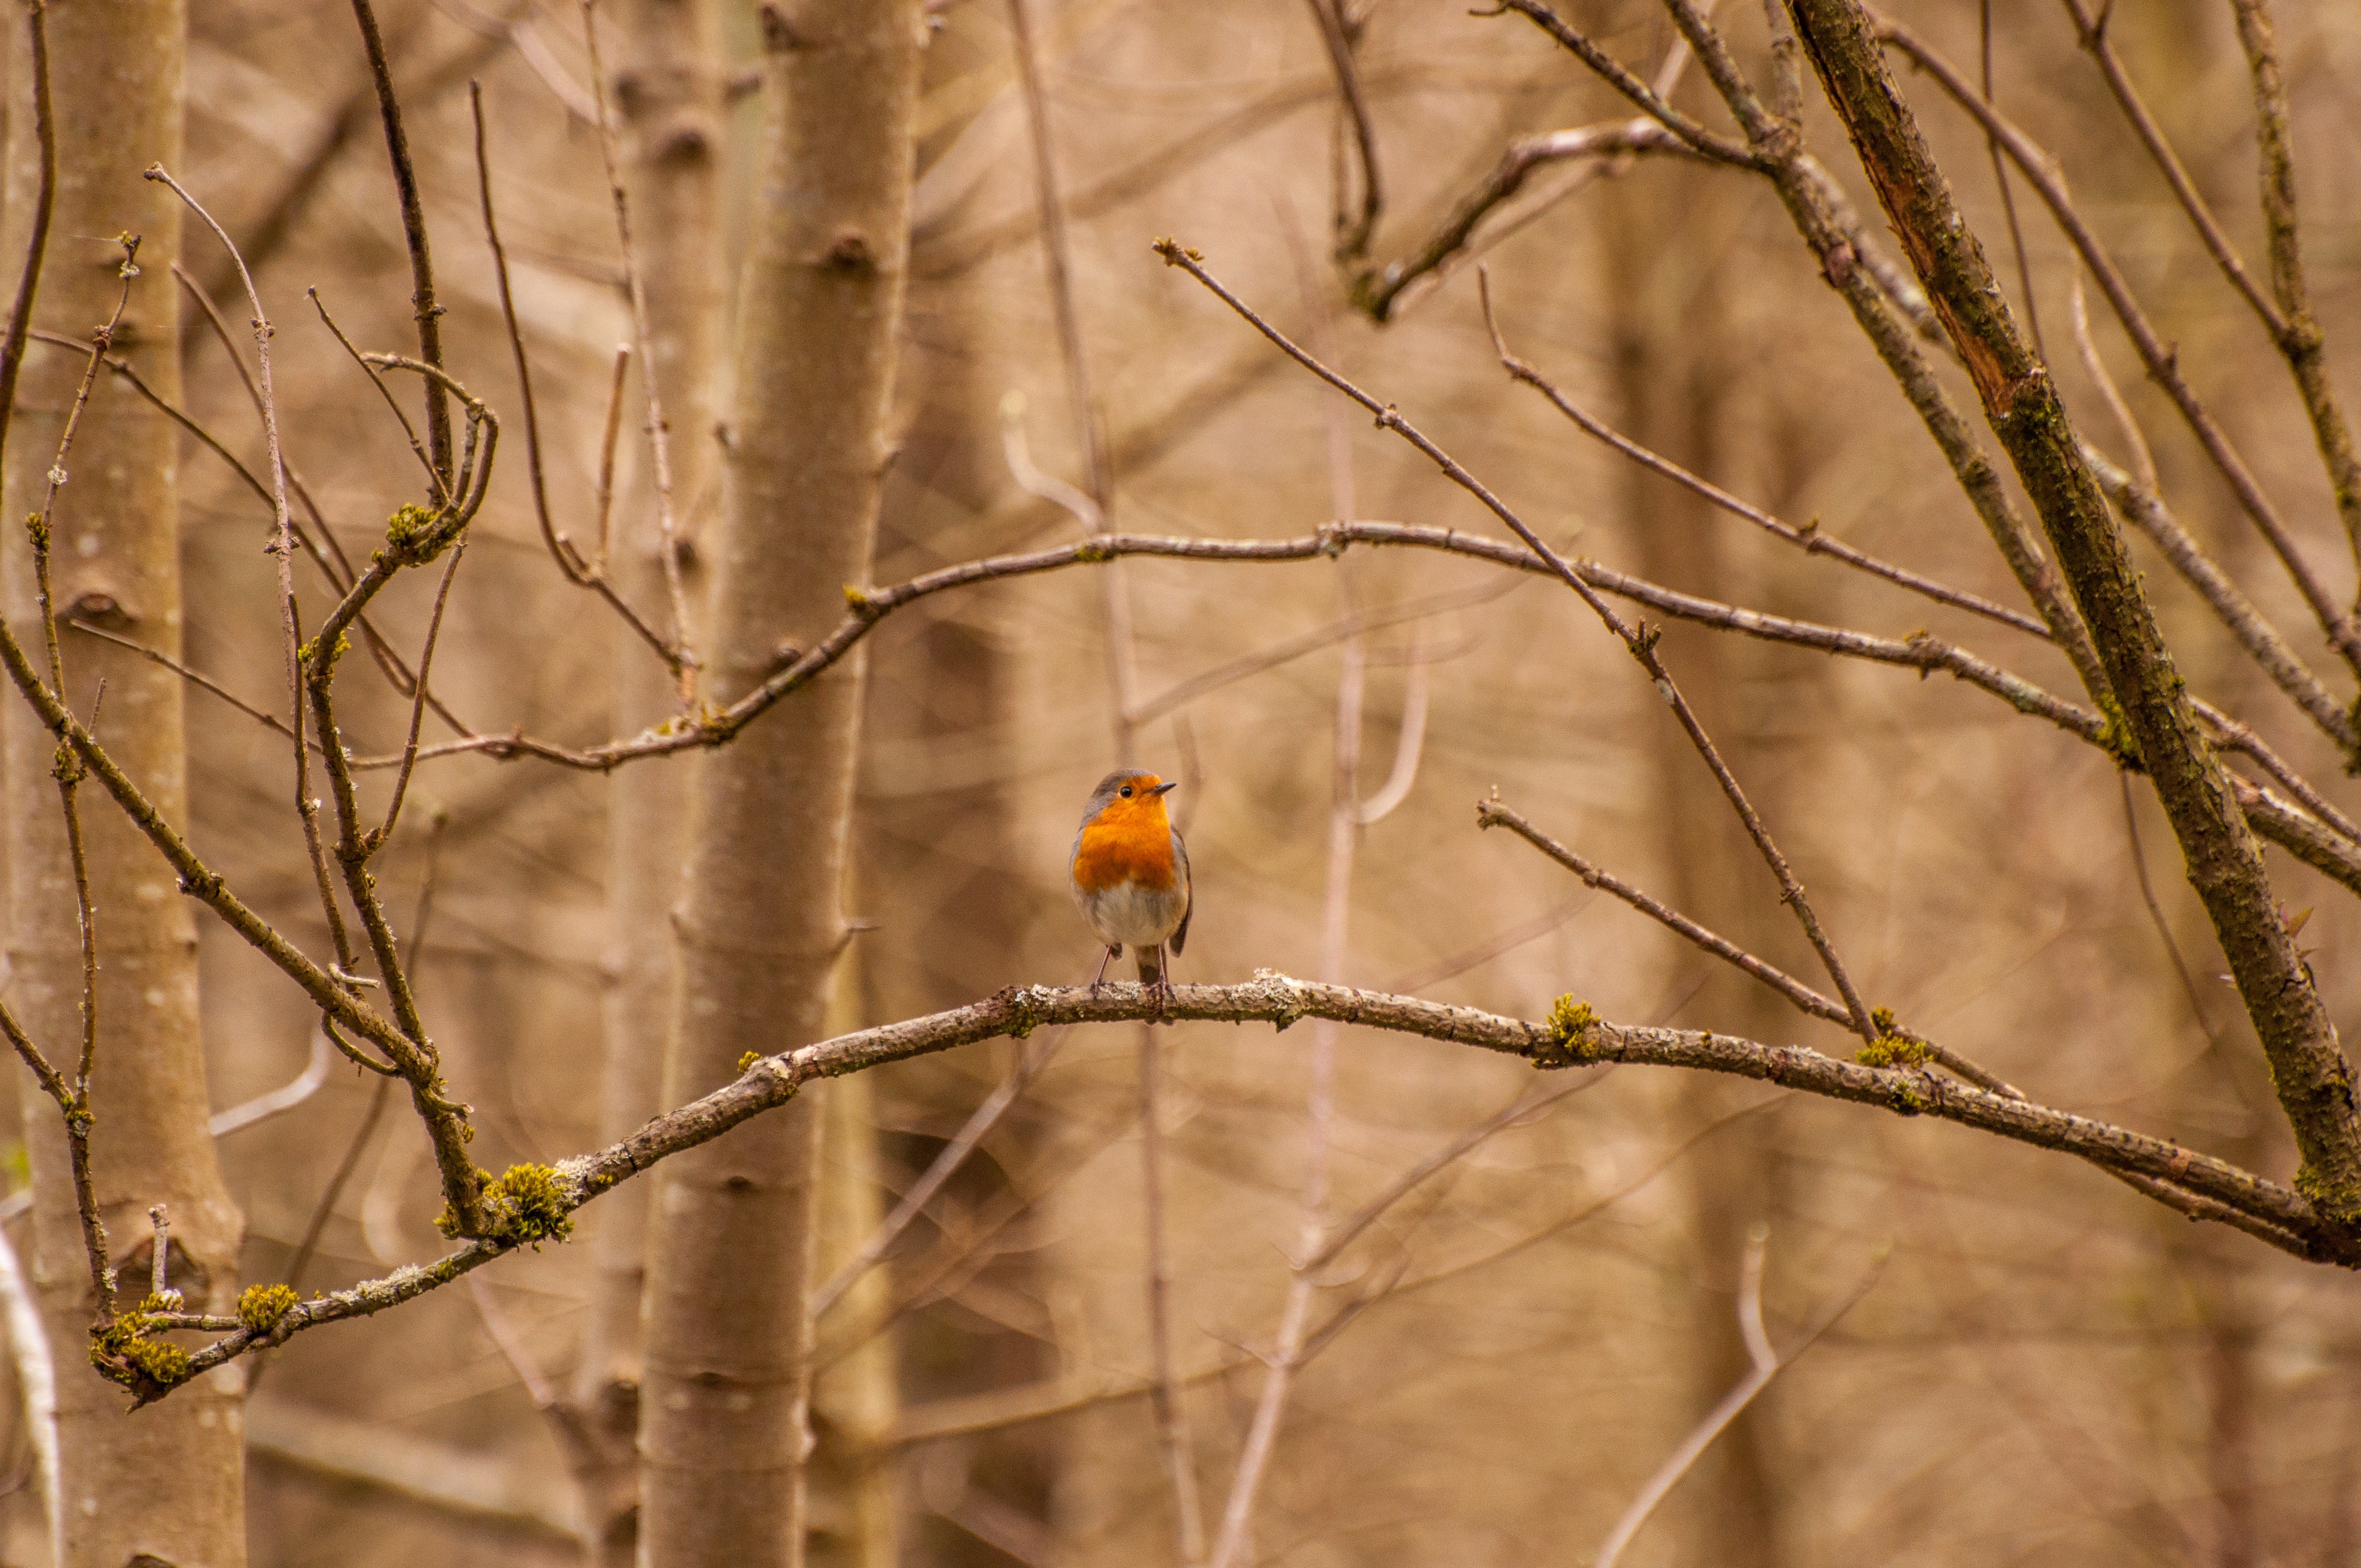
tree, nature, forest, branch, bird, leaf, animal, wildlife, autumn, fauna, twig, flowers, songbird, birds, bill, finch, old world flycatcher, perching bird